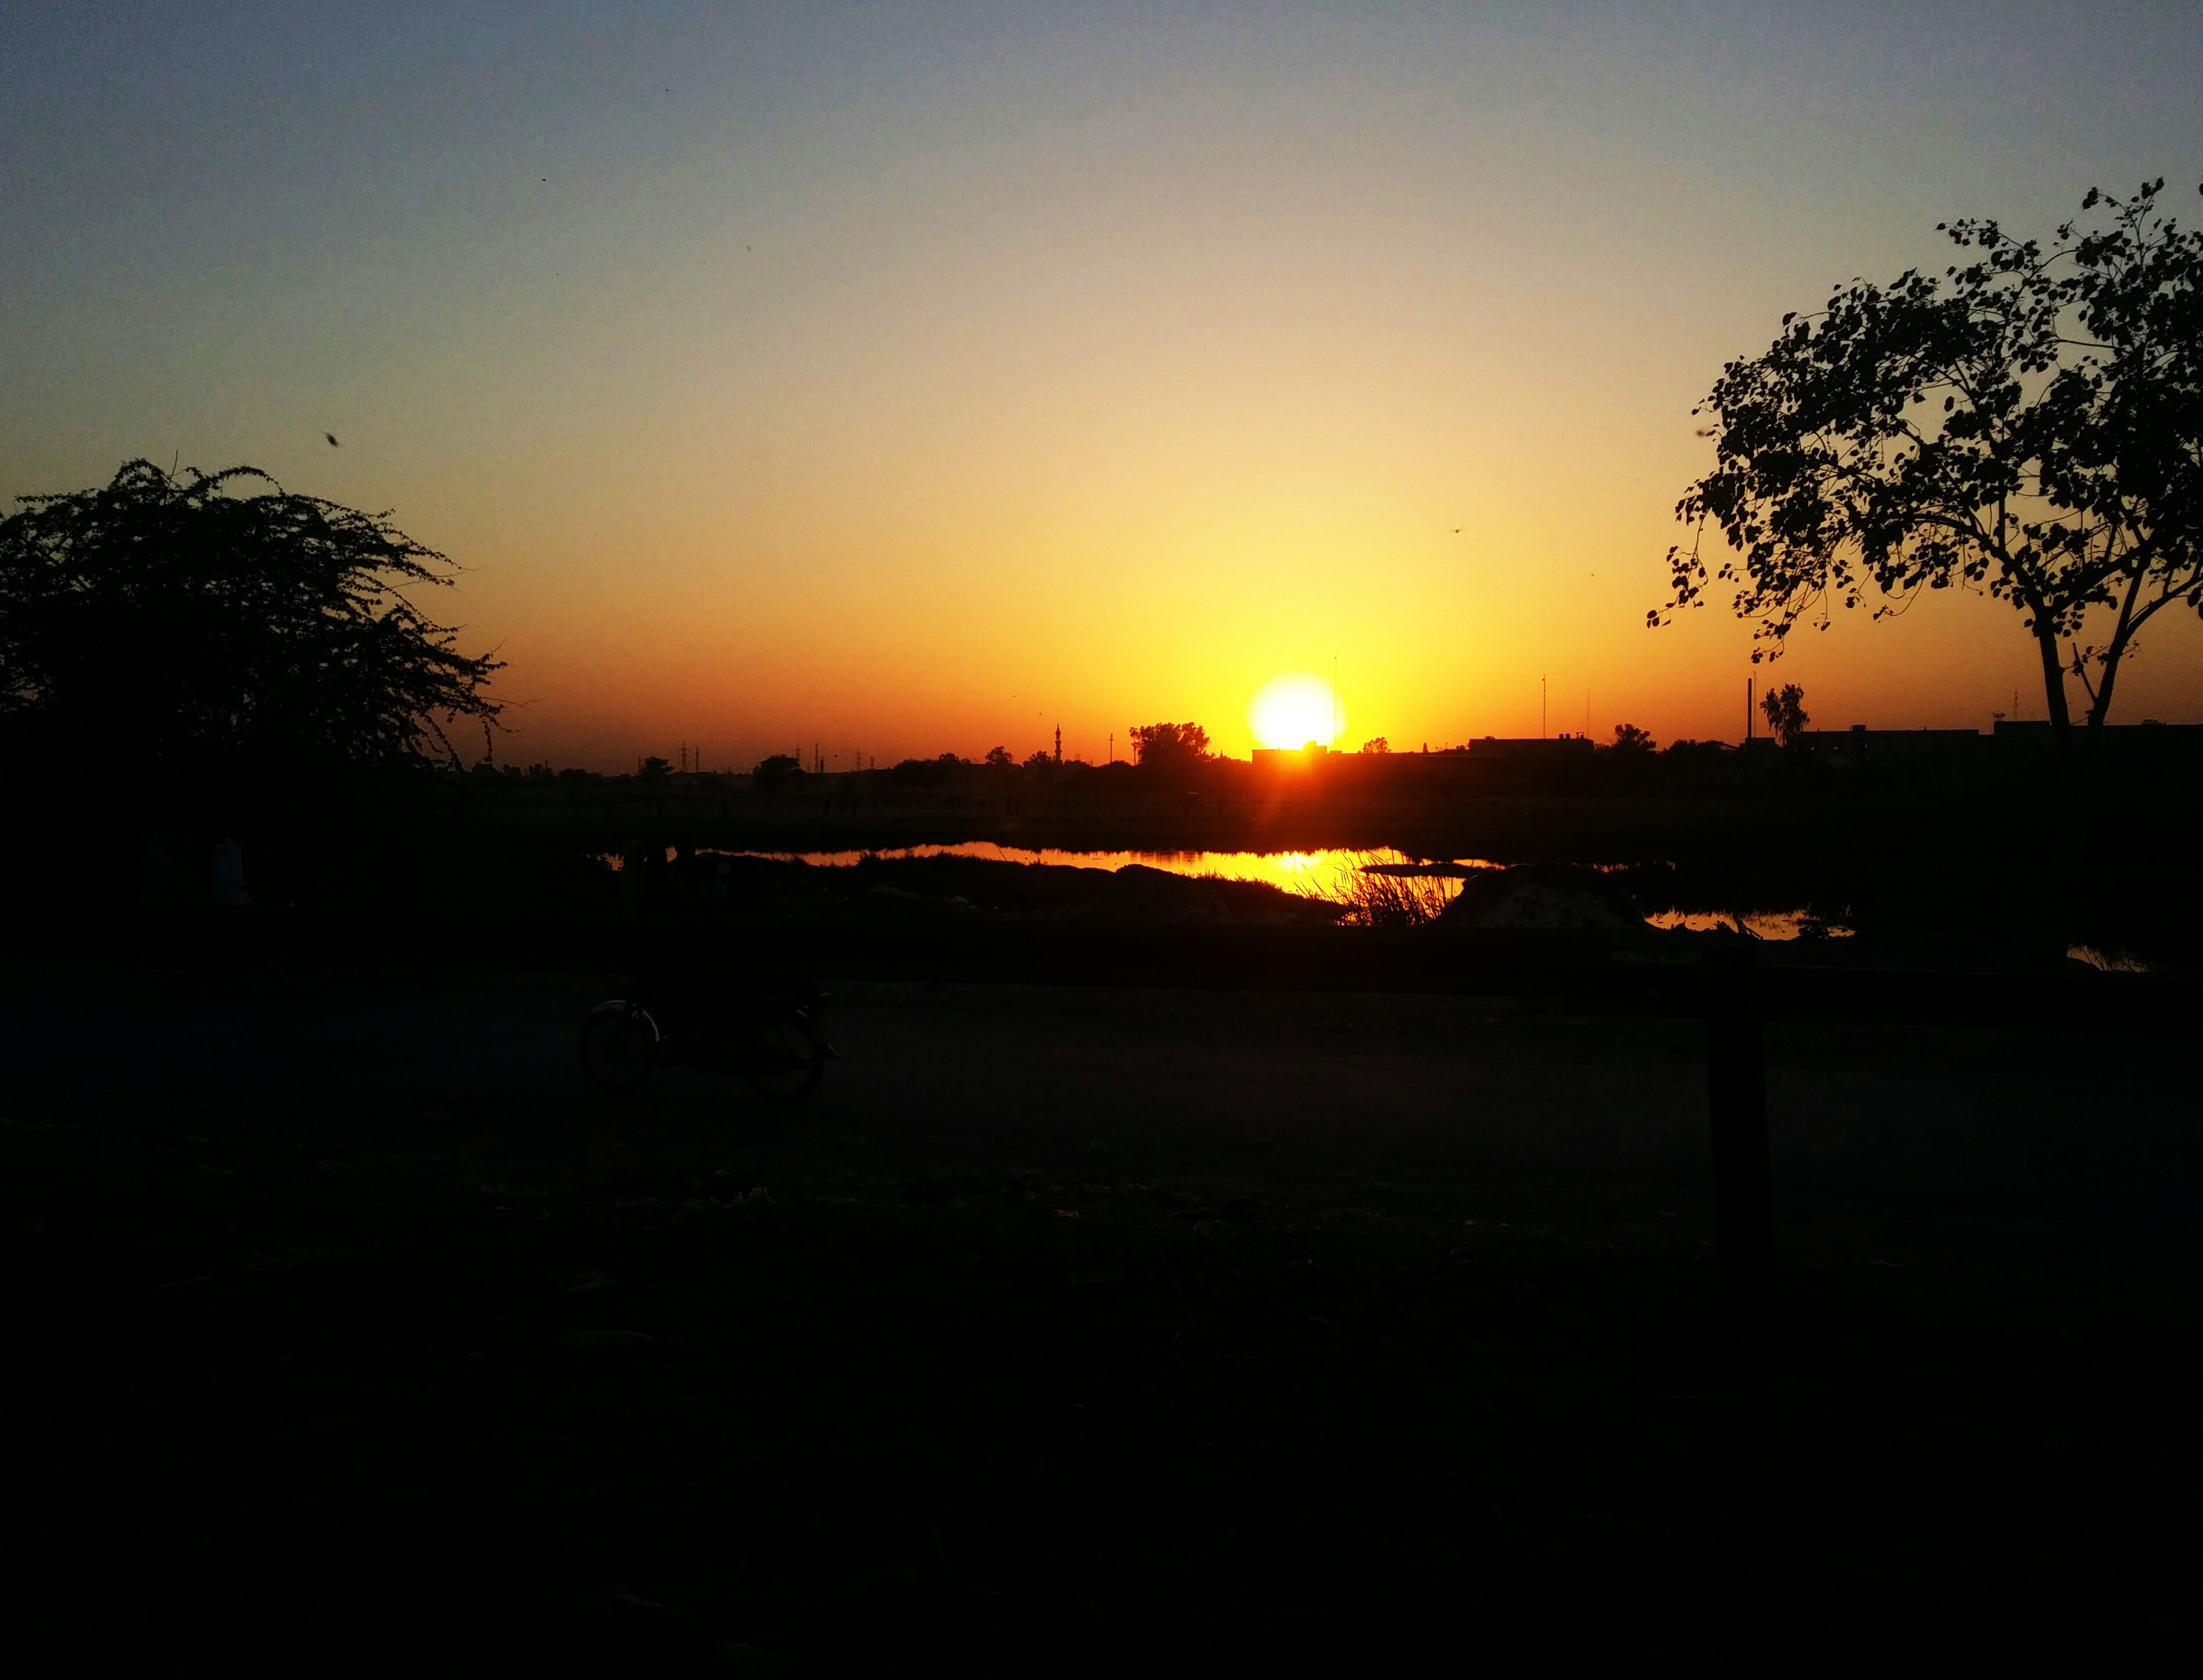
landscape, tree, horizon, cloud, sky, sun, sunrise, sunset, sunlight, morning, dawn, atmosphere, dusk, evening, darkness, savanna, afterglow, astronomical object, red sky at morning